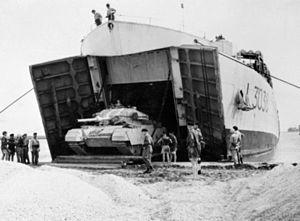
La révolution du 14 juillet a eu lieu en 1958 en Irak et a entraîné le renversement de la monarchie hachémite pro-britannique, établie en 1921 par le roi Fayçal Ier en Irak, à l'époque où l'Irak était un protectorat anglais.
La crise du canal de Suez, parfois appelée expédition de Suez, guerre de Suez, campagne de Suez ou opération Kadesh, est une guerre qui éclata en 1956 en territoire égyptien. Le conflit opposa l'Égypte et une alliance secrète actée par le protocole de Sèvres, formée par l'État d'Israël, la France et le Royaume-Uni, à la suite de la nationalisation du canal de Suez par l'Égypte le 26 juillet 1956. Cette alliance entre deux États européens et Israël répondait à des intérêts communs : les nations européennes avaient des intérêts politiques, économiques et commerciaux dans le canal de Suez. Israël avait besoin de l'ouverture du canal pour assurer son transport maritime, mais justifiait son intervention militaire contre l'Égypte comme étant une réponse aux attaques de fedayins qu'il subissait sur son territoire. Le renversement de Nasser était également prévu.
Le « Landing Ship Tank » est un type de navire pour les opérations amphibies créé durant la Seconde Guerre mondiale pour débarquer des véhicules lourds sur des lieux non préparés tels des plages.